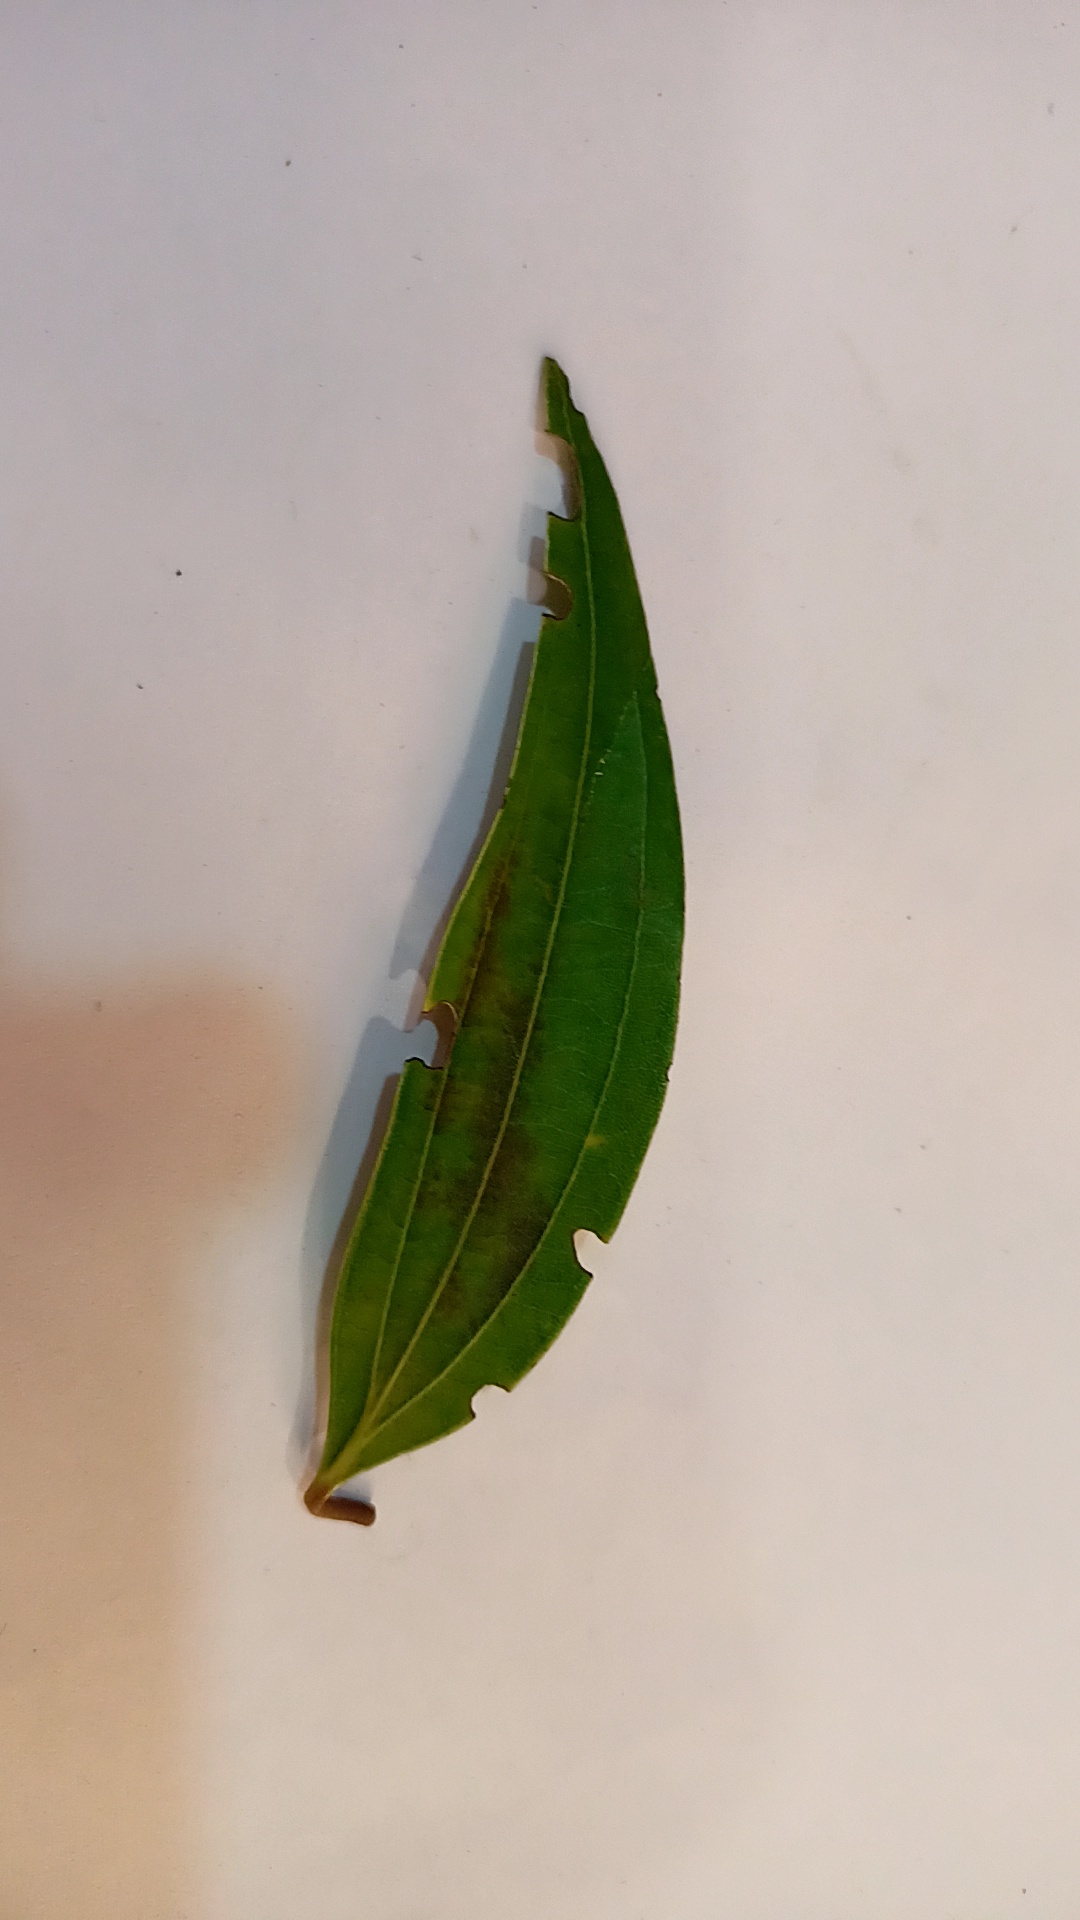
Label: Disease